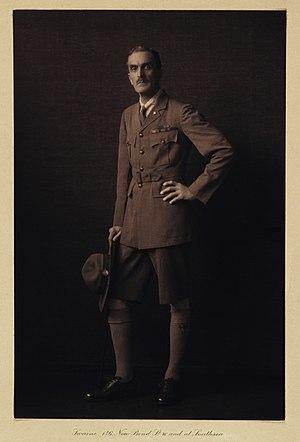
Sir Frederick Gordon Guggisberg est un officier supérieur de l'armée britannique d'origine canadienne et administrateur colonial de l'Empire britannique. Il a publié un certain nombre d'ouvrages sur des sujets militaires et l'Afrique.